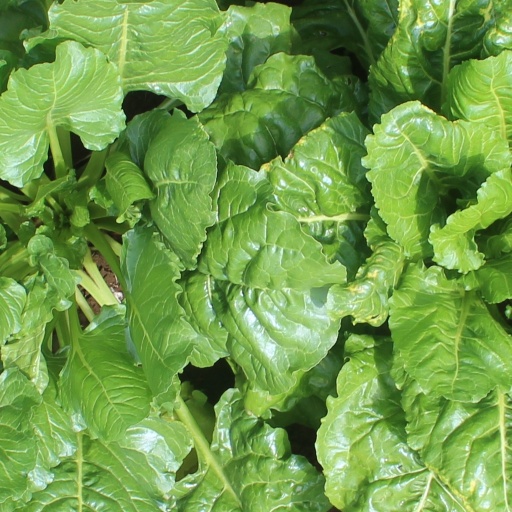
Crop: sugar beet